Trentino

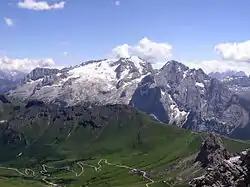
The Marmolada, in the northeast, is the highest mountain in the Dolomites.

Trentino is a mountainous region. The Adige River flows through the central Trentino in a valley named after the river. The principal towns of Trentino lie in the Adige Valley, which has been a historical passage connecting Italy with Northern Europe. Among other important valleys are Non Valley, known for its apple production, Sole Valley, Giudicarie, which has been historically connected by Trento and Brescia, Fiemme and Fassa, Lagarina, Mocheni, Sugana Valley and many others.